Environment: real
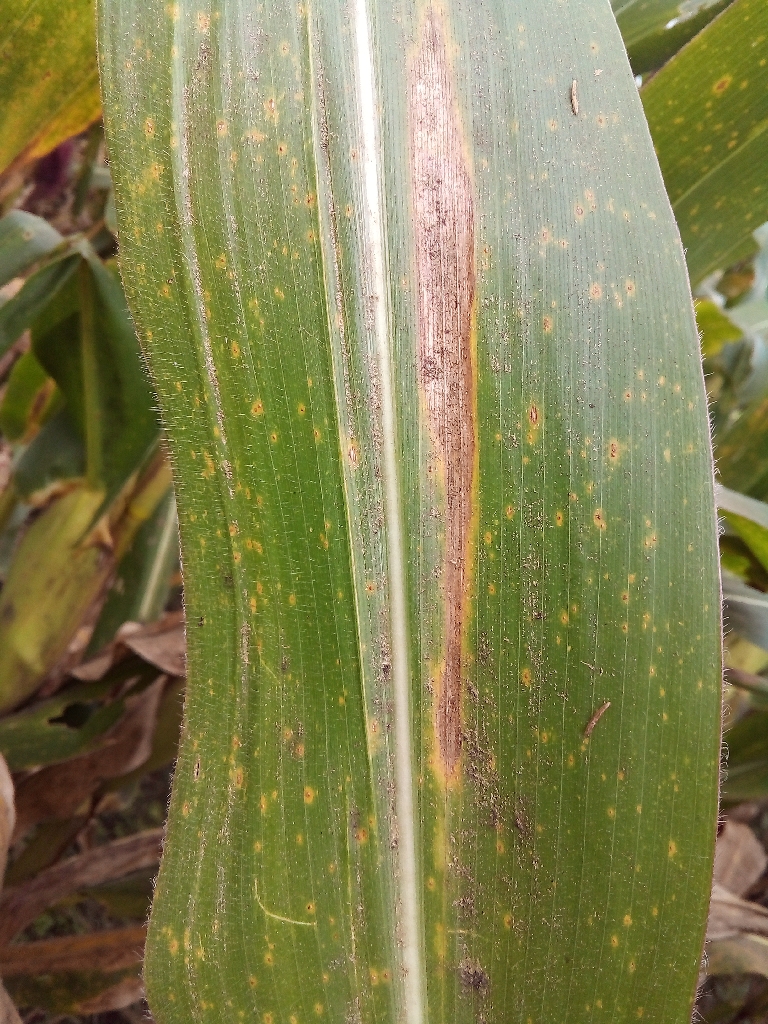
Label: northern_corn_leaf_blight